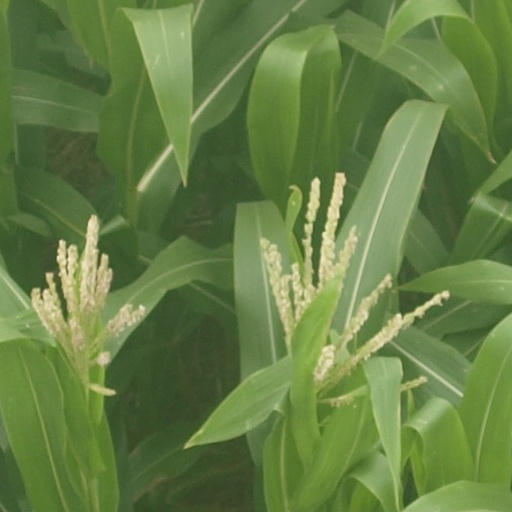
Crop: maize; corn